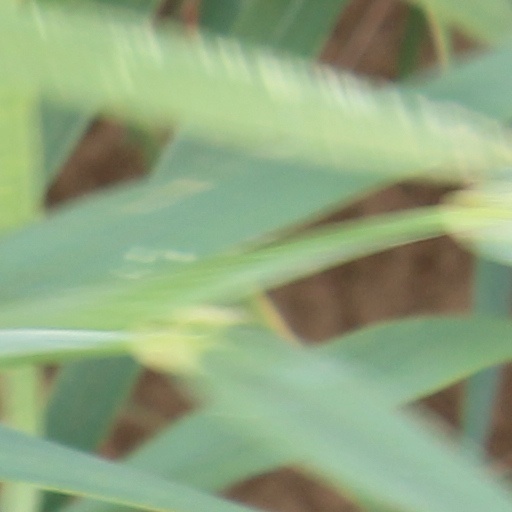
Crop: wheat